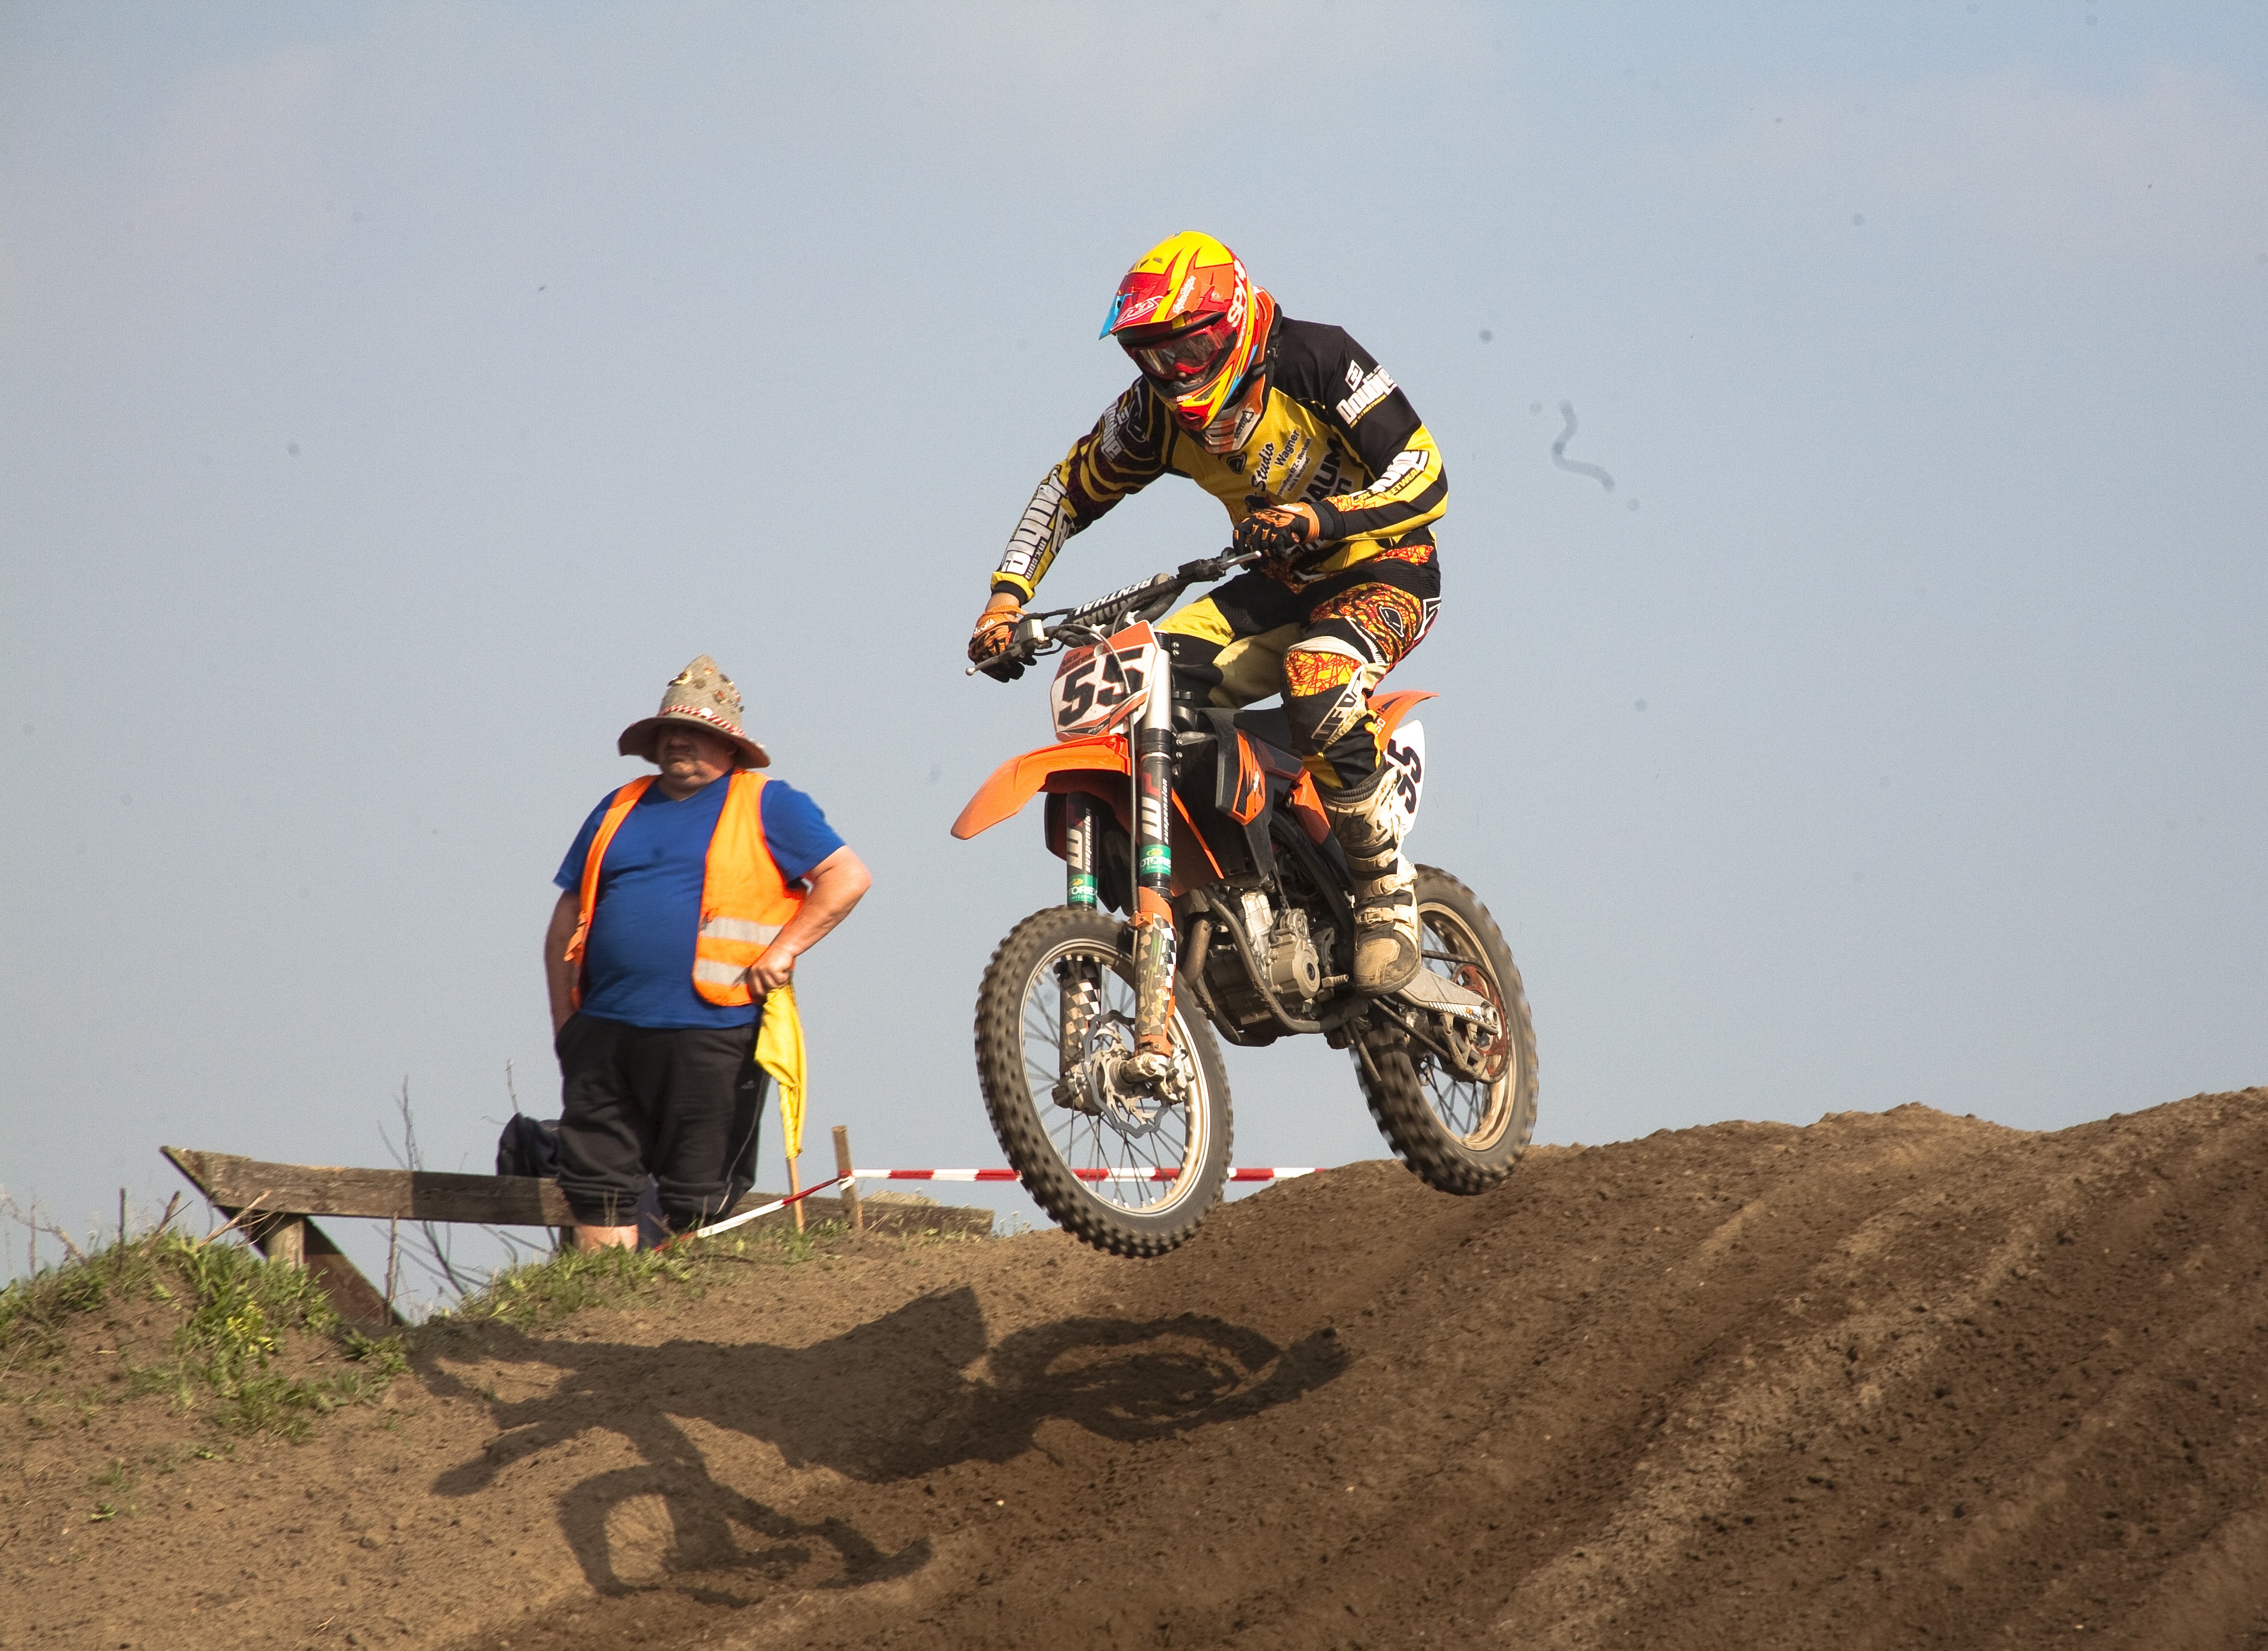
sand, jump, vehicle, motorcycle, motocross, soil, extreme sport, sports, downhill, racing, motorsport, freeride, enduro, freestyle motocross, motorcycle racing, cycle sport, downhill mountain biking, bicycle motocross, off roading, stunt performer, endurocross